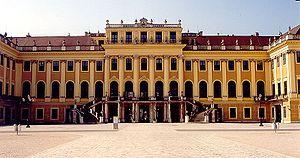
Autriche, Vienne, Château de Schönbrunn Polski: Pałac Schönbrunn w Wiedniu Polski: Zamek Schönbrunn, fot. Chepry (Andrzej Barabasz) 2002 r. Attribution-ShareAlike 2.0